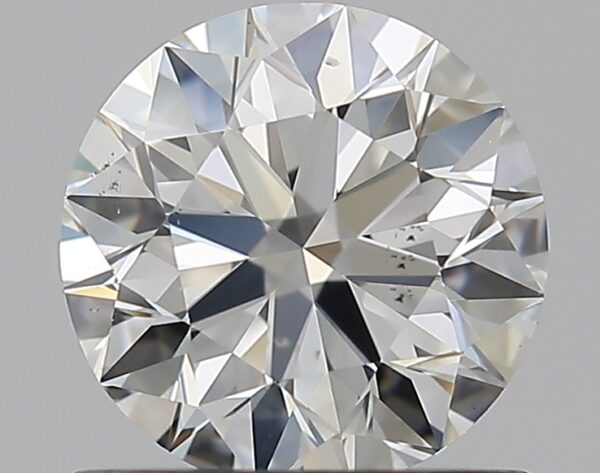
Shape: round
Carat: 0.75
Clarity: SI1
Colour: H
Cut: EX
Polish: EX
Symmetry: EX
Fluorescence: N
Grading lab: GIA
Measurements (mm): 5.77 x 5.81 x 3.62